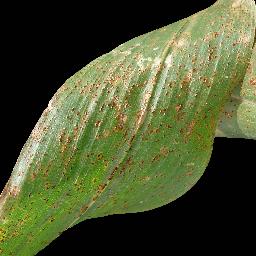
Label: Corn_(Maize)___Common_Rust